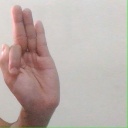
अक्षर: फ